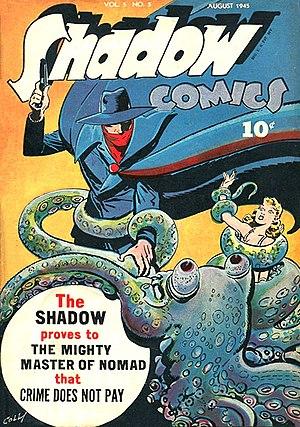
The Shadow est un personnage de fiction créé par Walter B. Gibson, sous le pseudonyme de Maxwell Grant, à travers plus de 300 romans et nouvelles, de 1931 à 1949. C'est le plus célèbre des héros de pulps des années 1930 et 1940. Également héros d'un feuilleton radiophonique, The Shadow est aussi apparu dans des comic strips et des comic books, à la télévision et dans sept films.